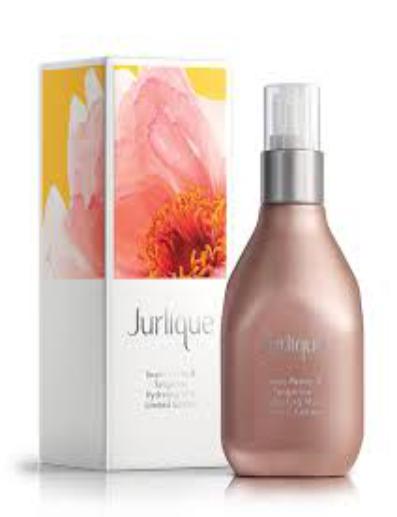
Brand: jurlique
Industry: Necessities